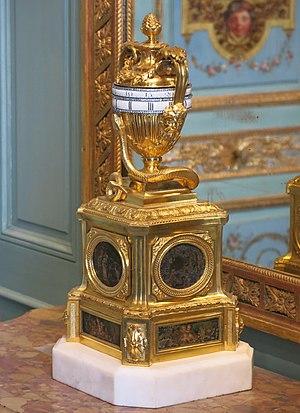
Pendule à cadran tournant. Musée du Louvre (Paris). Paris 1775-1780. Don de René Grog, 1973.